Batala

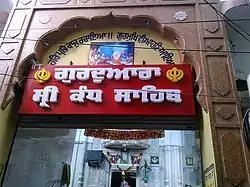
Gurudwara Kandh Sahib

Guru Nanak Dev Ji was married here to Bibi Sulakhani Ji. He was engaged to the daughter of Mul Chand Chauna who along with the Brahmin priests insisted on a traditional Hindu marriage while Guru Nanak Dev Ji wanted a simple marriage. Guru Nanak Dev ji was sitting beside a crooked mud wall (kandh) discussing the marriage plans with the Brahmin clergy. It was planned to push the wall on top of the Guru but Guru Nanak Dev ji was warned of the plan by an old woman. Guru Nanak Dev Ji just smiled and said "This wall will not fall for centuries. The will of God shall prevail." The wall is still preserved within the Gurdwara and a celebration is held here every year on the anniversary of Guru Nanak's marriage. At walking distance of two minutes there is Gurudwara Dera sahib, which was house of Mata Sulakhni Ji (bride of Guru Nanak dev ji). An ancient well is situated in Gurudwara dera sahib, it is said that water of well is having special curing powers in itself.